International School Dhaka

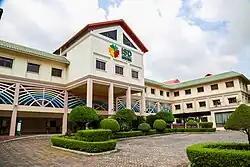
ISD Admin Building

International School Dhaka (ISD) is an International Baccalaureate (IB) World School in Dhaka, Bangladesh that was established in 1999. The school enrolls students in the age range of 2–18, from Playgroup through to Grade 12, providing an international education for local and expatriate children living in Bangladesh. There are over 70 international teachers or administrators from about 20 different nationalities. The school is recognized by the Bangladesh Ministry of Education and is accredited by the Council of International Schools, the New England Association of Schools and Colleges and authorized by the International Baccalaureate Organization.